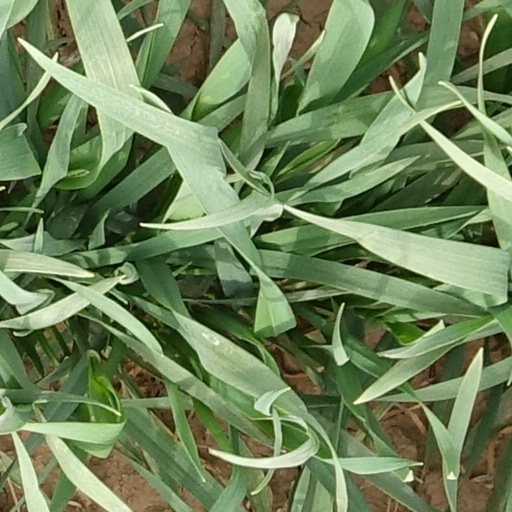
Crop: wheat